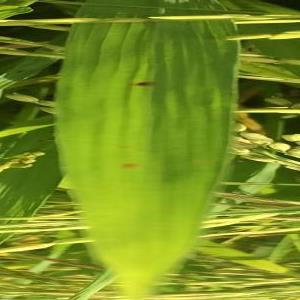
Disease: Brownspot